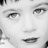
Emotion: neutral